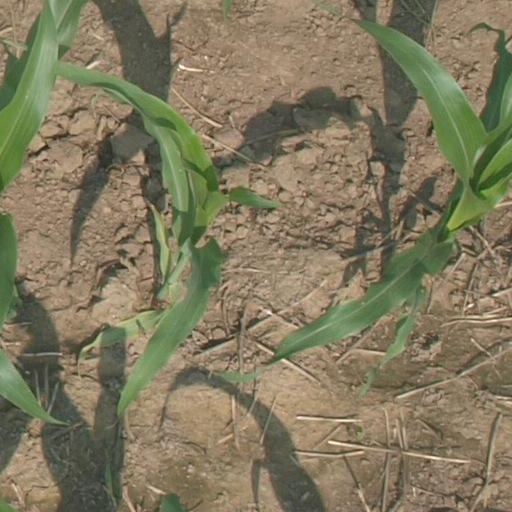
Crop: maize; corn